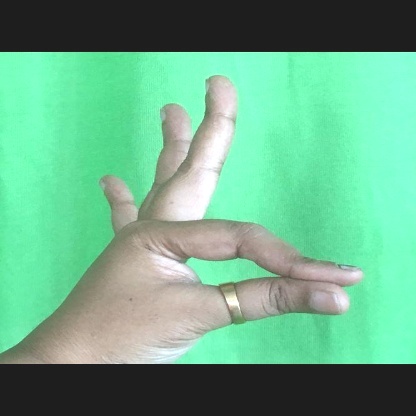
Mudra: Hamsasyam